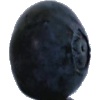
Label: blueberry